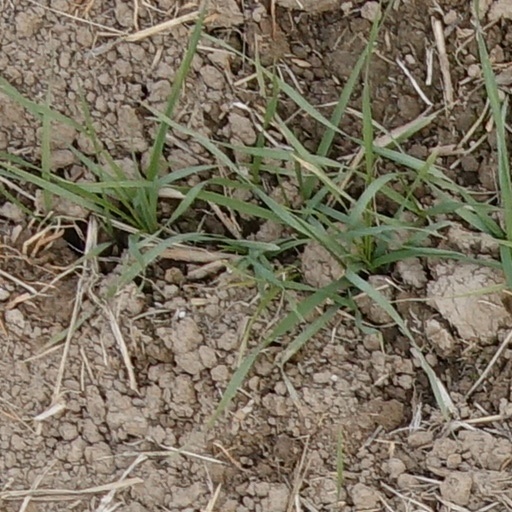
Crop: wheat